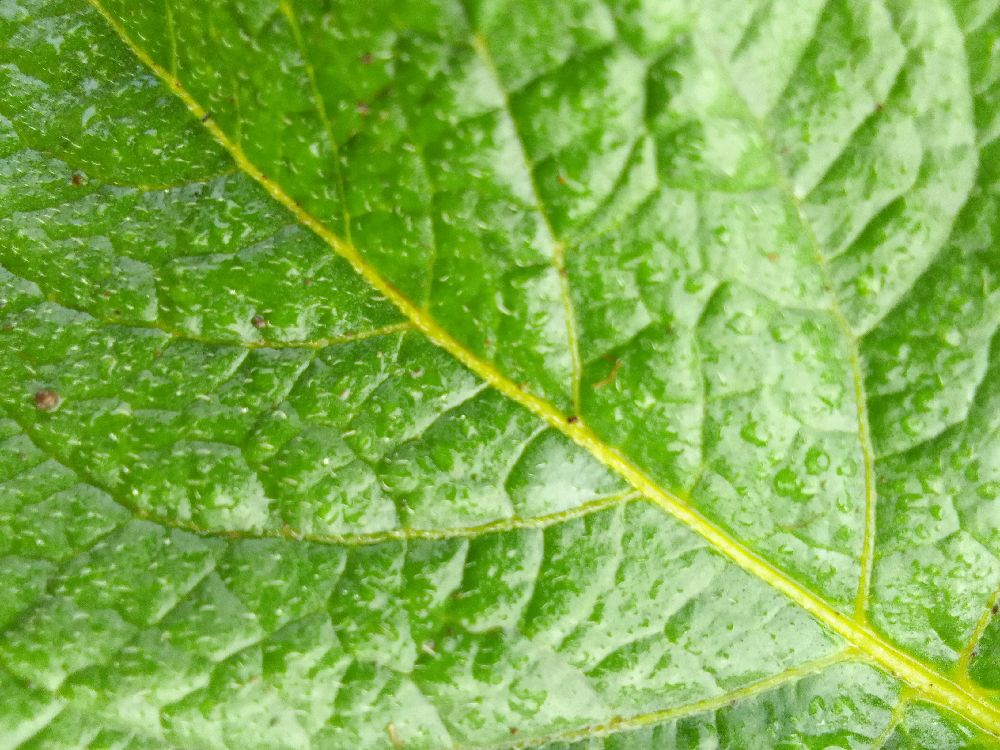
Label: Healthy